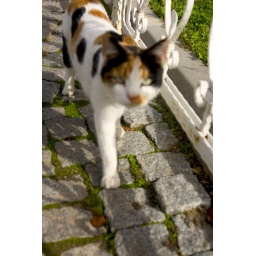
cat around blue mosque